Shadia

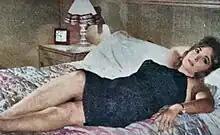

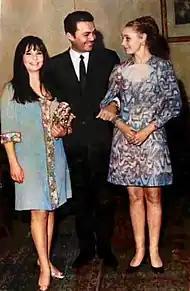

Her famous trilogy alongside Salah Zulfikar; "Merati Modir 'Am " (My Wife, the Director General, 1966), "Karamat Zawgaty" (My Wife's Dignity, 1967) and "Afrit Merati" (My Wife's Goblin, 1968), were huge successes. Shadia was often cast in cunning and cheeky roles, however, she also played serious roles, such as in Salah Zulfikar Films production; "Shey Min El Khouf" (A Taste of Fear, 1969) and "Uyoon Sahranah" (Wakeful Eyes, 1956) by Ezz El-Dine Zulfikar and "El Tareeq" (The Road, 1964) based on a book by Naguib Mahfouz, and "Lamset Hanan" (A Toutch of Tenderness, 1971), her last film opposite Salah Zulfikar.